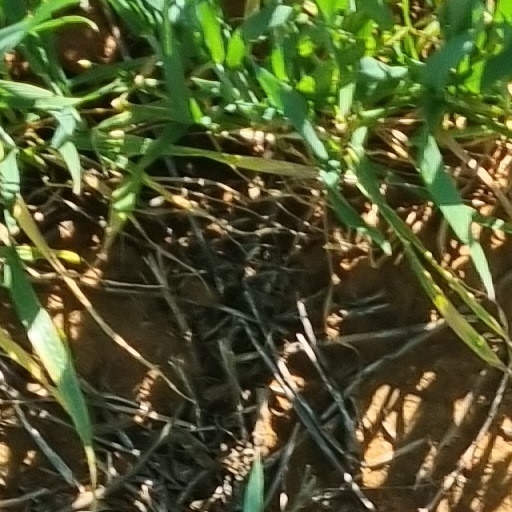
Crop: wheat